Viasa

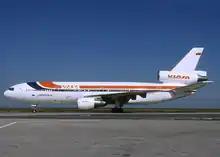
A VIASA McDonnell Douglas DC-10-30 at Charles de Gaulle Airport in 1996. The aircraft is wearing the livery used by the company throughout the Iberia management.

The red ink continued to flow and, with the new government policies adopted in 1989, Viasa became a target for privatisation. The initial plans of the government were to allocate 60% of the company to private investors, keep 20% of the shares, and transfer the balance to the airline workers. In , Iberia and KLM were approved as bidders in the privatisation process, the former teaming up with Venezuela's Banco Provincial, and the latter partnering with Northwest Airlines and other four local entities. Iberia was the only bidder left with a million offer, after KLM stepped aside citing that a price of million for 60% of the shares was too high.